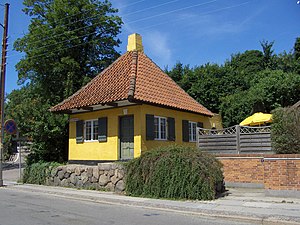
Accise / Danmark
Accisebod i Kalundborg
Accise var i middelalderen og senere en afgift og senere tillægsafgift fortrinsvis på levnedsmidler som øl og vin, men omfattede senere også andre varer. Efterhånden blev afgiften mere og mere udbredt i Tyskland, Holland og navnlig i England, hvor de blev vigtige statsindtægter.